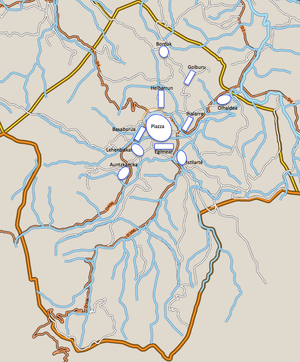
Sare - Morphologie urbaine
Sare est une commune française située dans le département des Pyrénées-Atlantiques en région Nouvelle-Aquitaine, à la frontière avec l'Espagne. Elle est adossée à la chaîne pyrénéenne, qui forme autour du bassin occupé par le bourg un cirque ouvert vers l'est et le nord. Son histoire géologique explique la formation de grottes qui ont été occupées durant l'Aurignacien ; l'âge du bronze a, quant à lui, laissé de nombreux monuments funéraires sur les pistes et les plateaux montagneux de la commune. Son territoire forme aujourd'hui une enclave dans la Communauté forale de Navarre avec laquelle elle partage 25 km de frontière et la langue basque ; cette particularité a eu des conséquences fortes sur l'histoire de la commune, qui a au cours des siècles conclu des accords pastoraux avec les communes espagnoles voisines. Pendant la Révolution française, les Basques du Labourd sont accusés de garder des relations avec les Navarrais et les Guipuscoans, ce qui conduit à la déportation de la totalité des habitants de Sare en mars 1794 dans des conditions très précaires.